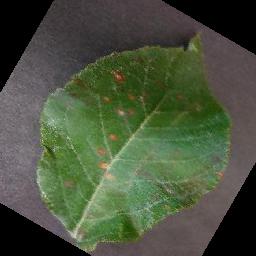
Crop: apple
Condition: cedar_rust